Circle changeup

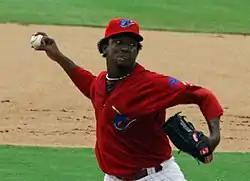
Pedro Martínez throwing a circle change during a game in 2009

Johan Santana, Pedro Martínez, Cole Hamels, Huston Street, Zack Greinke, Kyle Hendricks and Marco Estrada are pitchers who rely or relied heavily on their circle changeup. Former New York Mets closer John Franco was able to generate so much movement on his circle changeup that it mimicked a screwball. Atlanta Braves pitcher Tom Glavine was known for using the outside corner of the plate with his circle changeup, and his teammate, Greg Maddux, relied heavily on the circle change as an out pitch to both left-and right-handed batters. Minnesota Twins ace Frank Viola also used the circle changeup to great effect, as did former Atlanta Braves pitcher Charlie Leibrandt and Cincinnati Reds pitcher Mario Soto. Recently, Toronto Blue Jays pitcher Hyun-jin Ryu used a circle changeup efficiently throughout his first MLB season, throwing a circle changeup that was gripped using the index finger on the seam of the ball and the thumb on the side of the ball to "choke" the ball. According to his autobiography, Nolan Ryan also developed his own circle changeup to add another off-speed pitch without having to throw a slider (as sliders are believed to more frequently cause injuries).